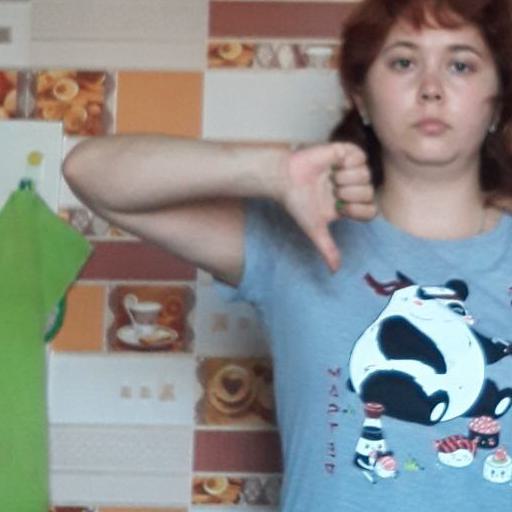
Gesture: dislike